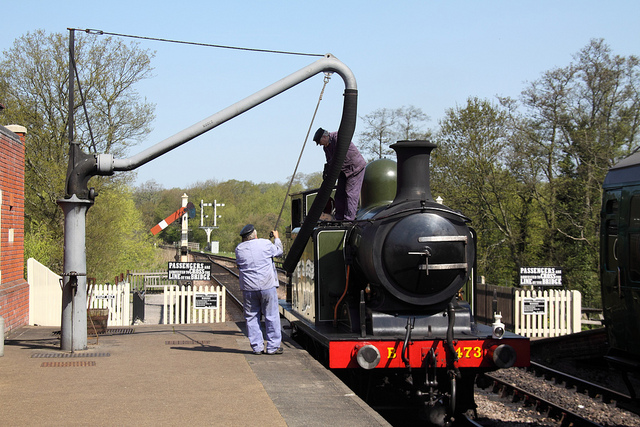
Two men are working on a train at a station.

Two men work on a red and black train.

One man stands on top of the train while another man stands on the platform.

Two men are working on the train on the track.